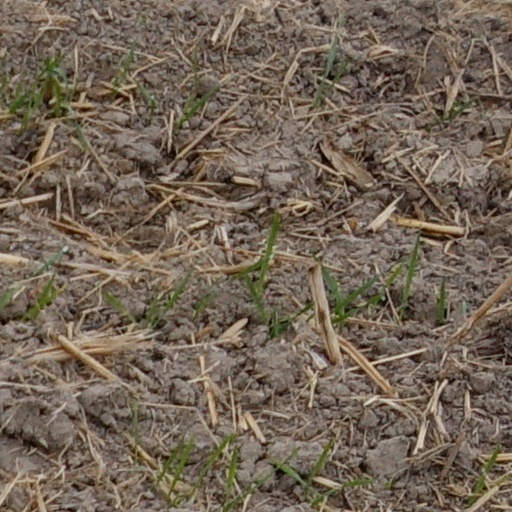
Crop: wheat